Tulemalu Lake

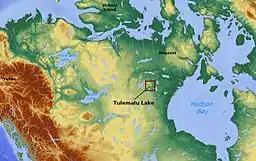

Tulemalu Lake is a lake in Kivalliq Region, Nunavut, Canada.